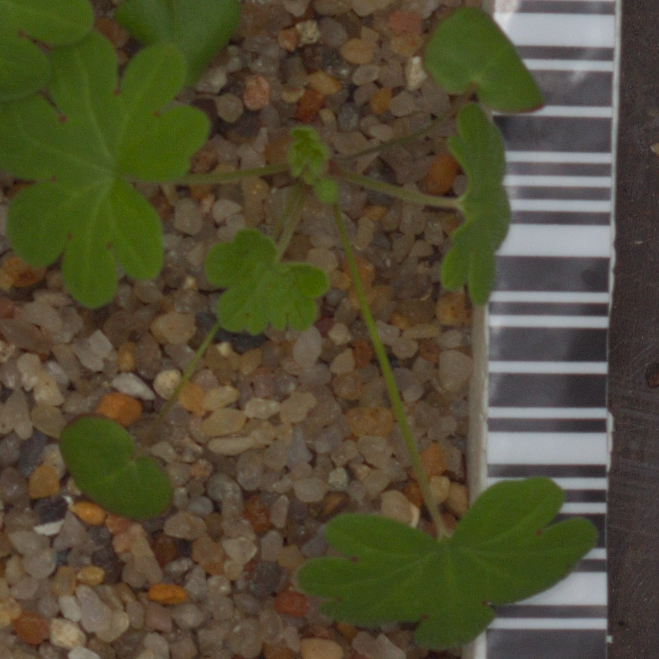
Label: smallflowered_cranesbill